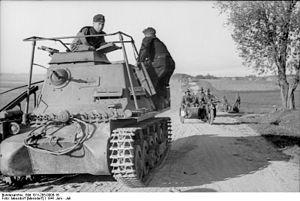
Le Panzer I est le premier char d'assaut produit par Allemagne dans les années 1930 dans le cadre de son réarmement.